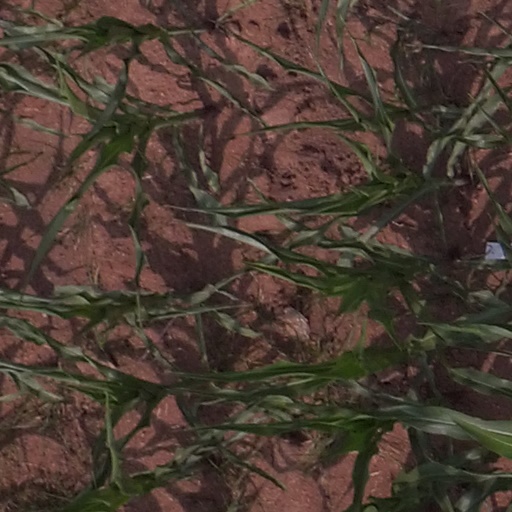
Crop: maize; corn